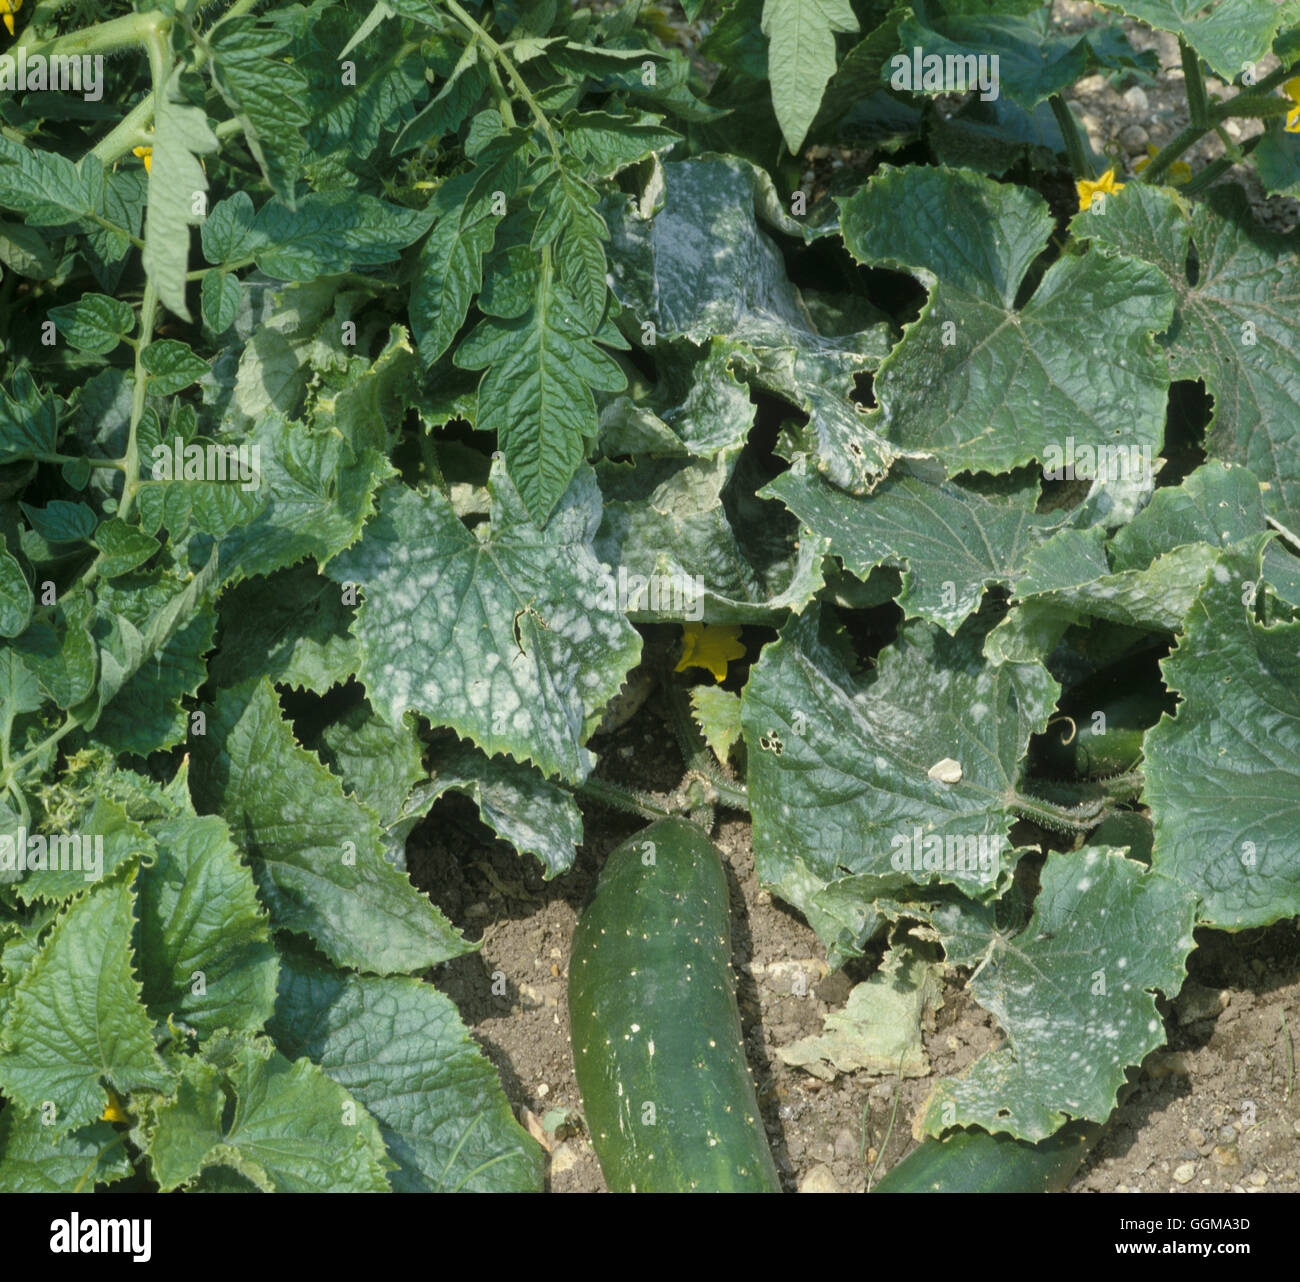
Plant: Cucumber
Disease: cucumber powdery mildew